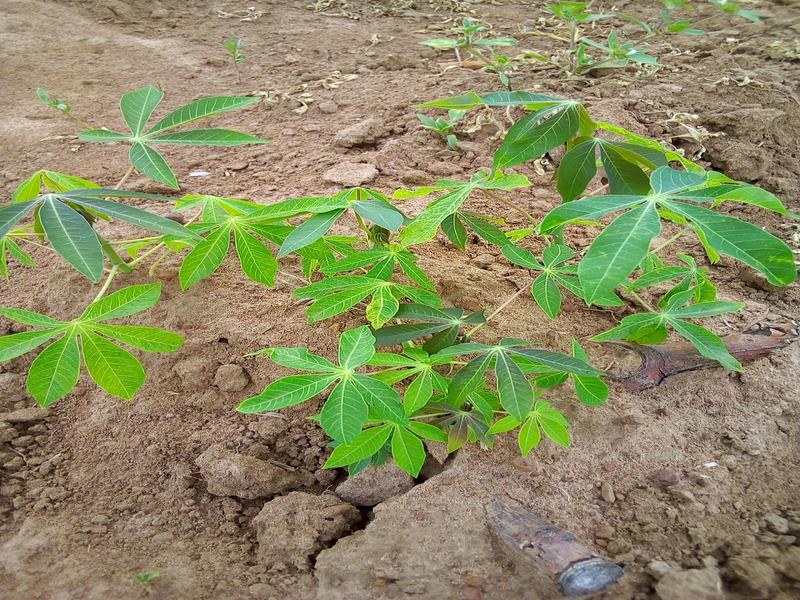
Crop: cassava
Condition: healthy